Describe the emotion expressed in this image:  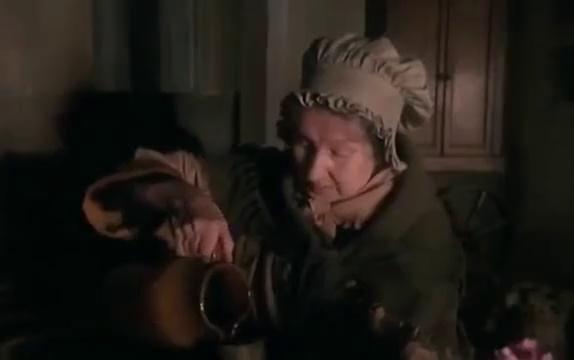
This person displays Fear, valence and arousal with low intensity.